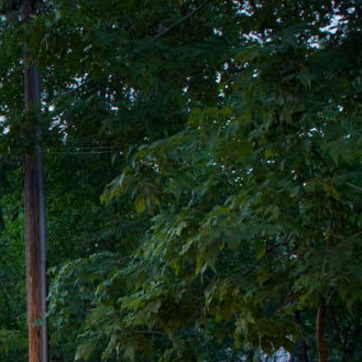
Material: foliage